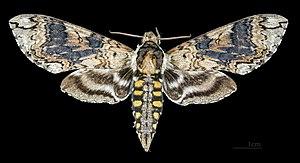
Manduca wellingi est une espèce de papillons de nuit de la famille des Sphingidae, de la sous-famille des Sphinginae et de la tribu des Sphingini.